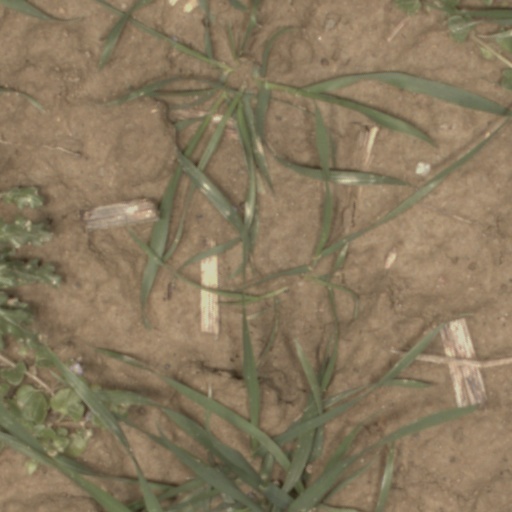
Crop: wheat